Aeroport T2 station

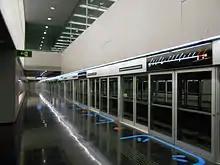
The Airport T1-bound platform at the Barcelona Metro line 9 station.

The Rodalies de Catalunya station is served half-hourly by Barcelona commuter rail service line . Typical weekday services usually run between the airport and Maçanet-Massanes or Sant Celoni stations, via Barcelona. However, there also exist some services between the airport and Granollers Centre railway station, specially during the weekend. All trains call at Barcelona Sants—the city's main station—and Barcelona Passeig de Gràcia—the line's station serving central Barcelona—, with an average journey time of 19 and 26 minutes, respectively.